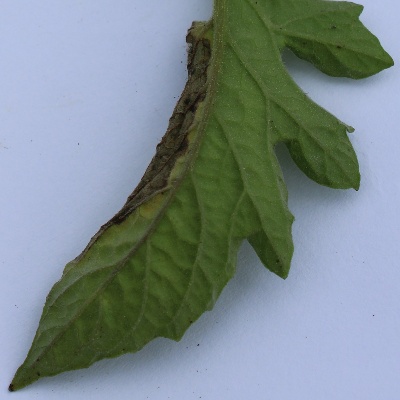
Crop: Tomato
Condition: leaf blight